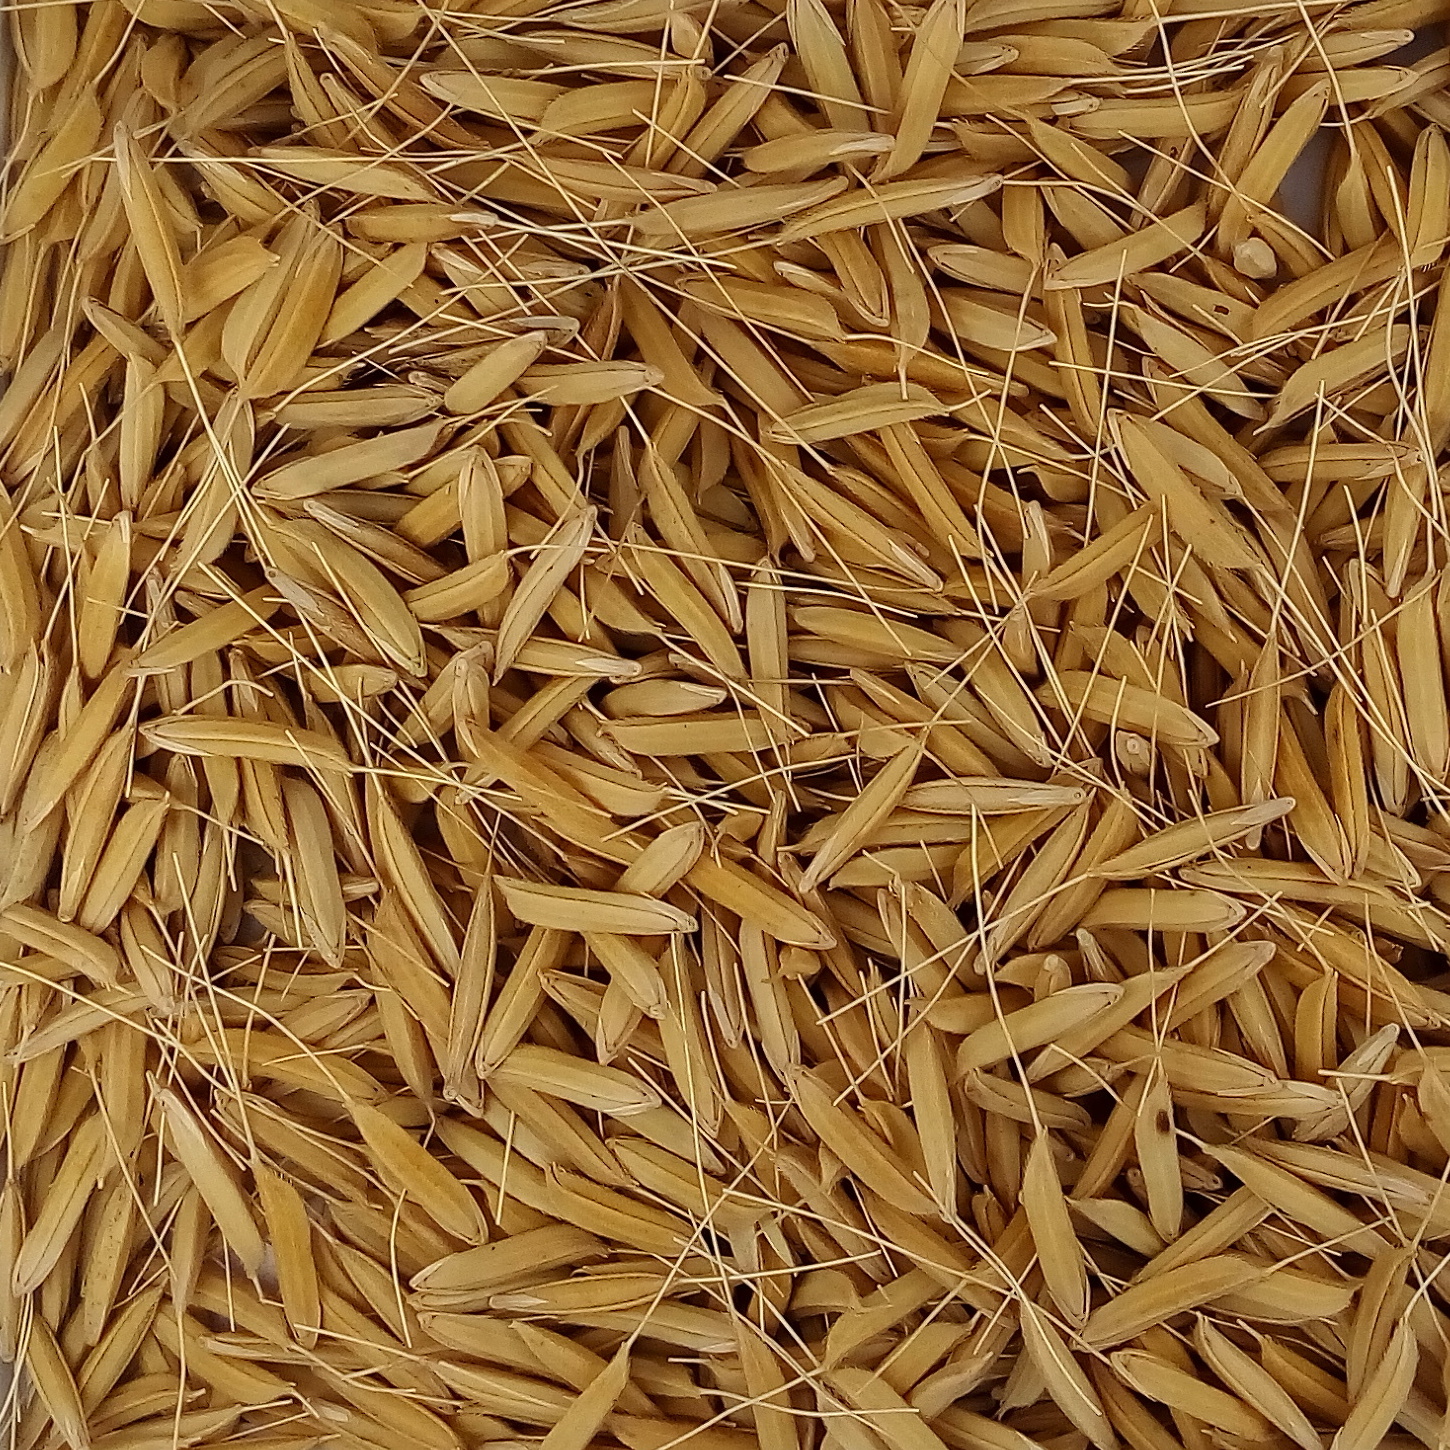
Rice seed variety: 1637